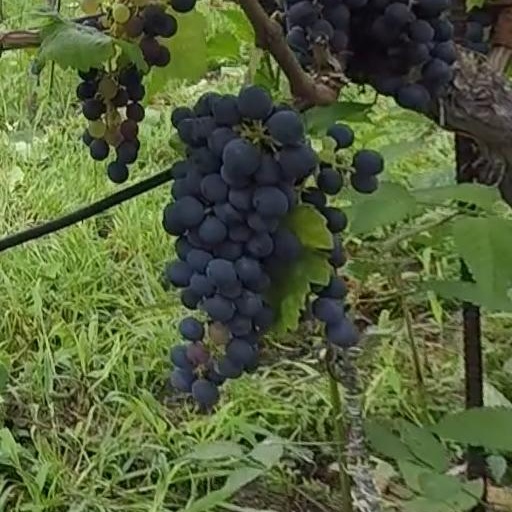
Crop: grape